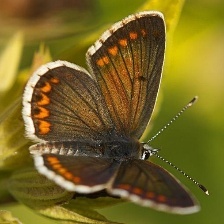
Species: BROWN ARGUS
Butterfly family (ImageNet category): lycaenid_butterfly